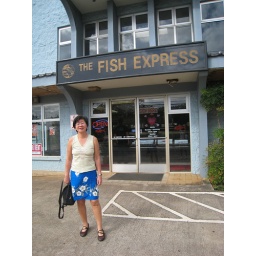
A great fish market and deli. Wish we had one in Seattle